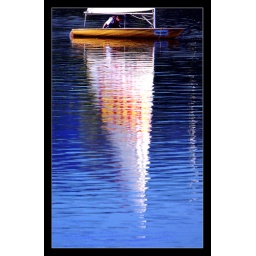
sailboat on lake Jarun in Zagreb